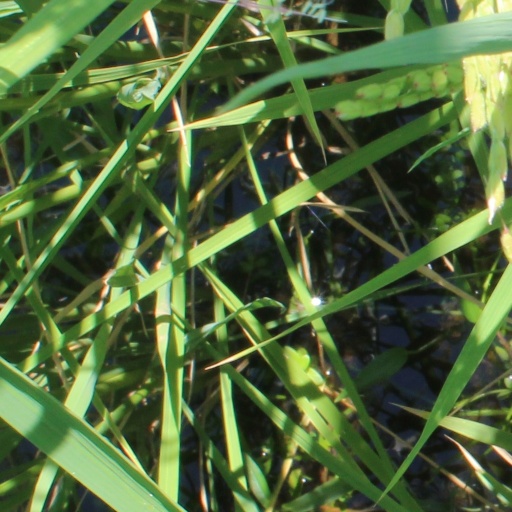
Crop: rice